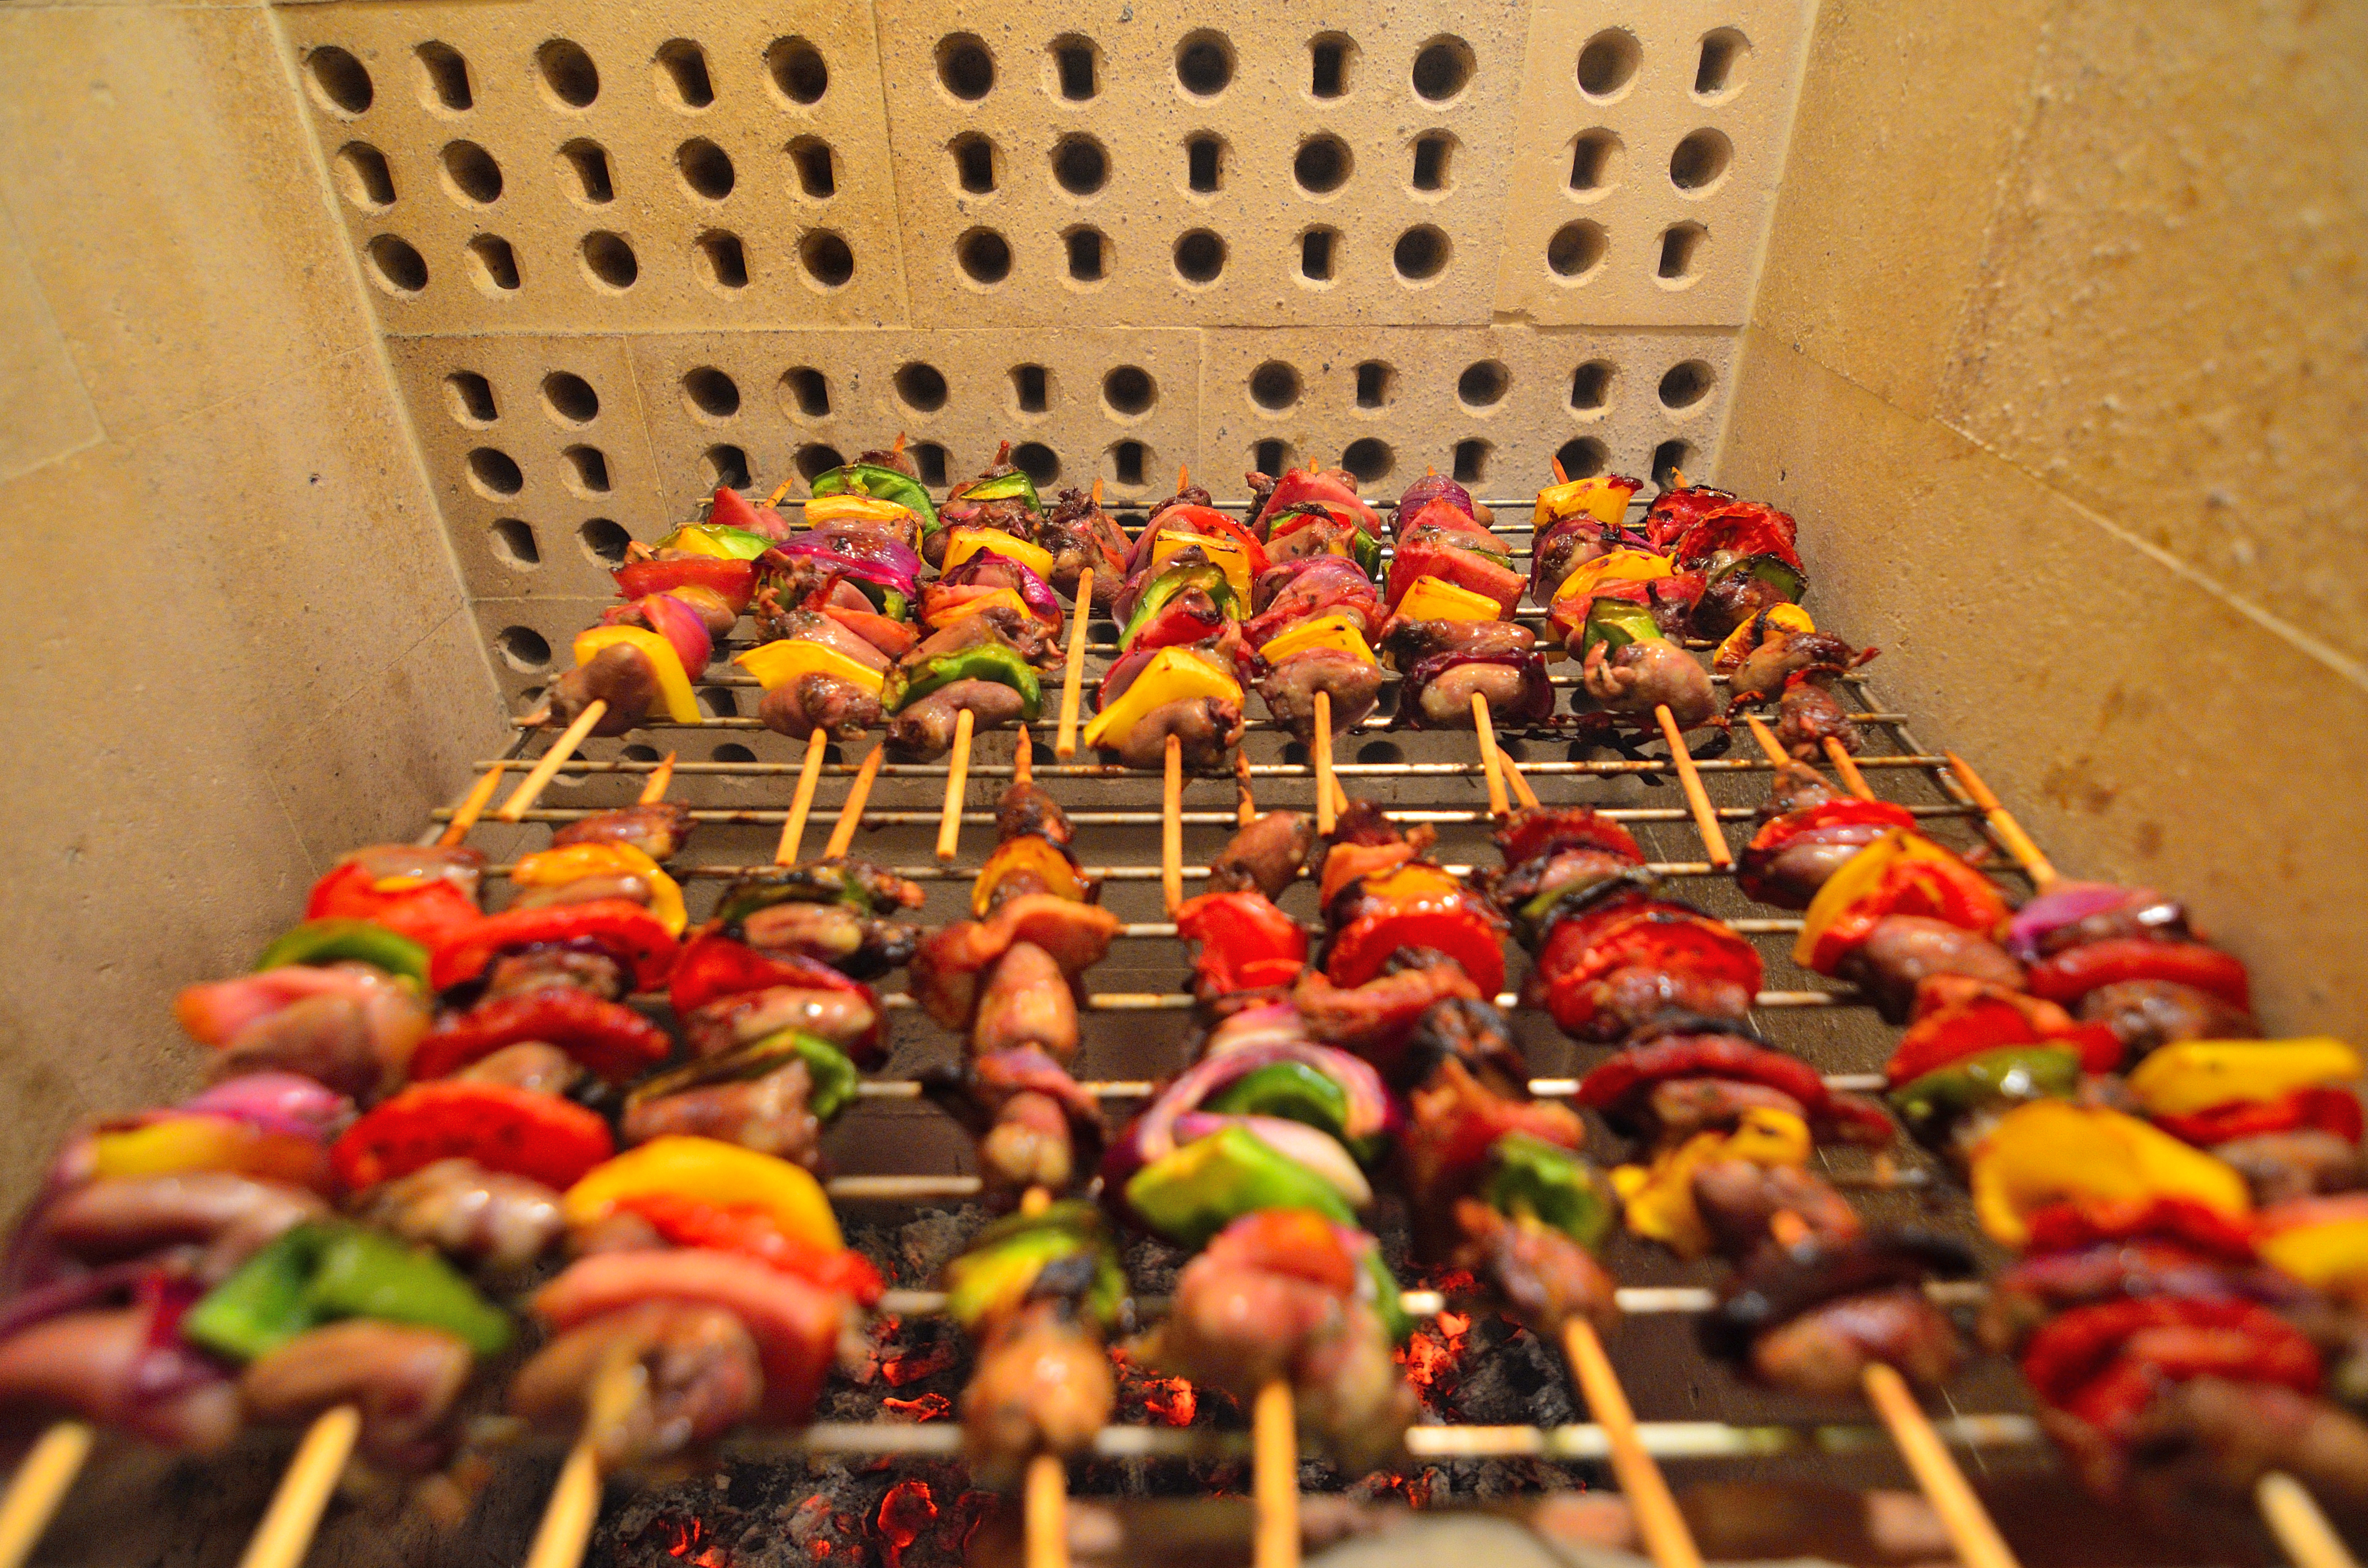
dish, meal, food, produce, meat, cuisine, mar, playa, sol, praia, florianopolis, floripa, prainha, skewer, grilling, grilled food